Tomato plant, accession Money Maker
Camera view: tilt-top (135 deg); turntable rotation: 210 degrees
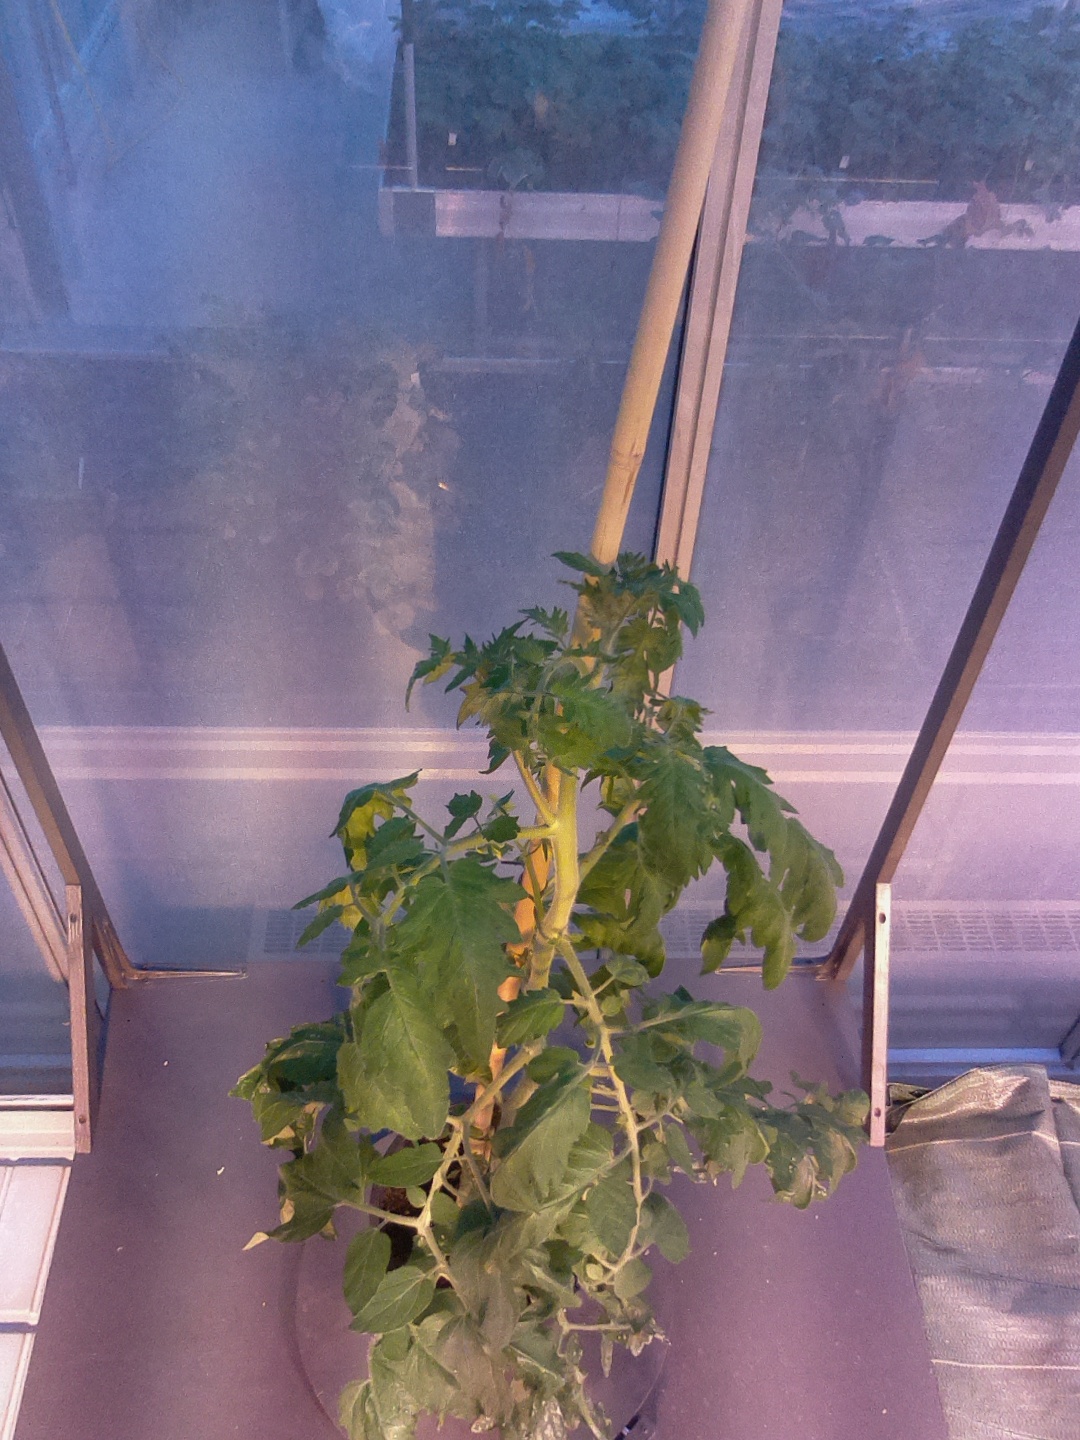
BBCH growth stage 62: 20%-30% of flowers open